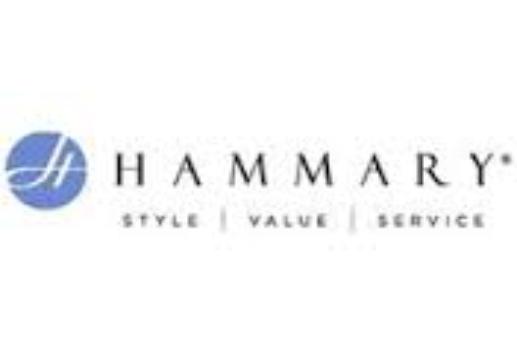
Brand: Hammary
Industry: Clothes